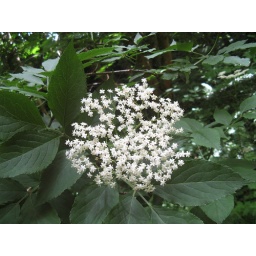
The flower of the Elder tree (Sambucus nigra) Growing in the Fairy Glen, Rosemarkie, Black Isle